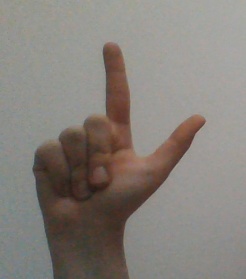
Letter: laam